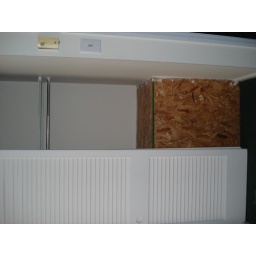
Morley master closet blocked by that wooden box